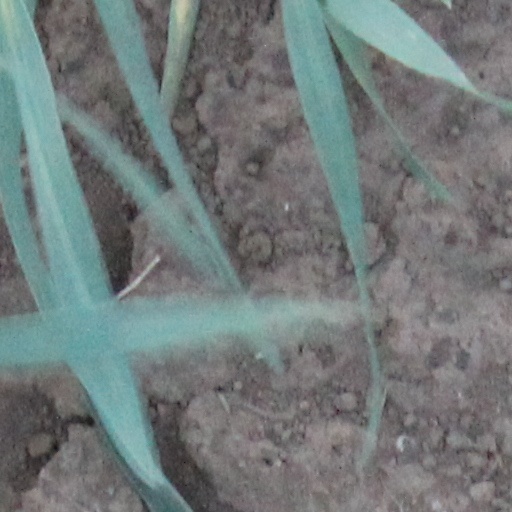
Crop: wheat